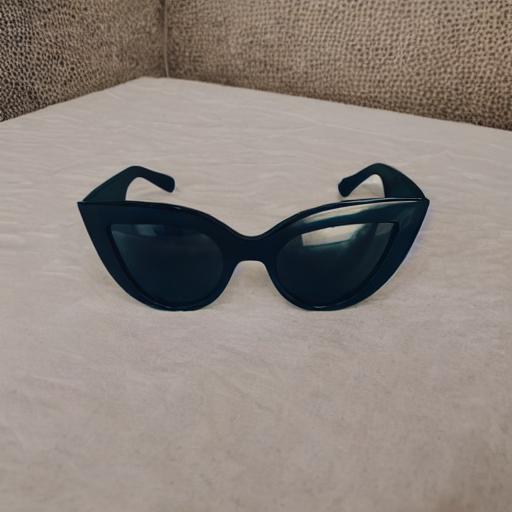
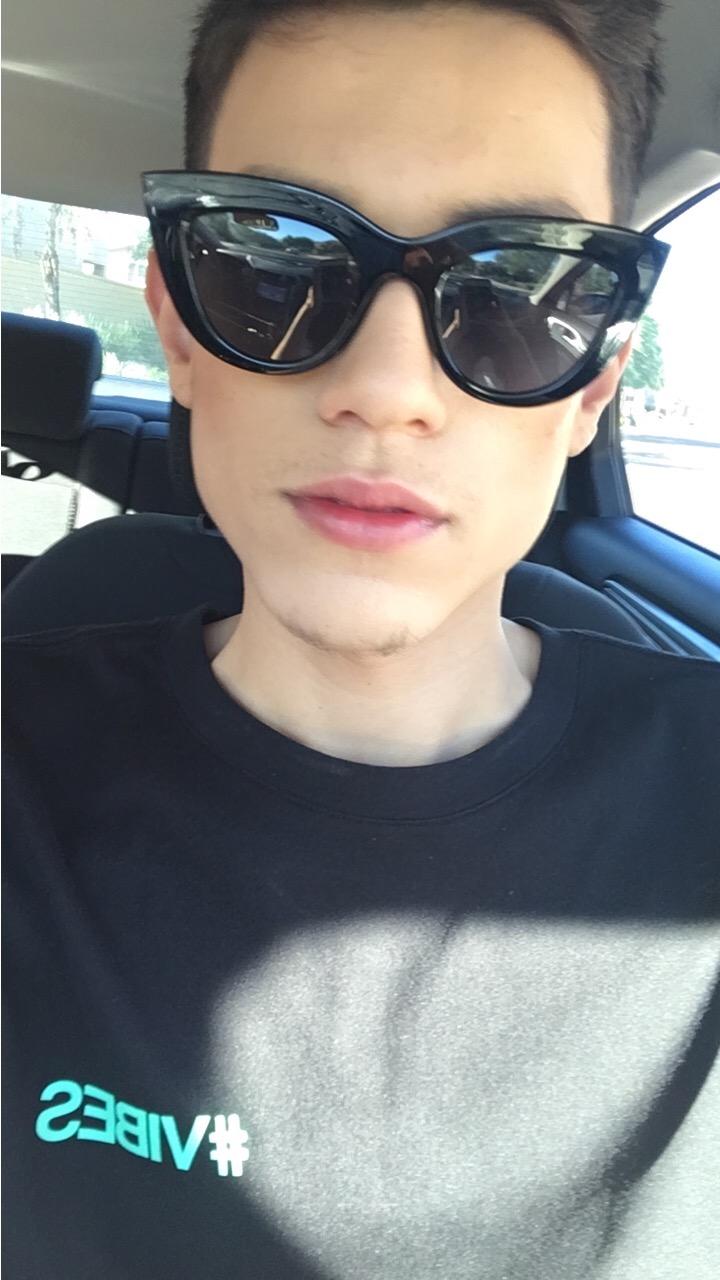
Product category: accessories_sunglasses
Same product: no